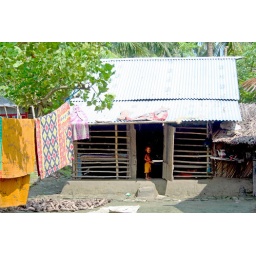
A boy peers out of the door of his family's hut in the village of South Kainmari in southwestern Bangladesh.